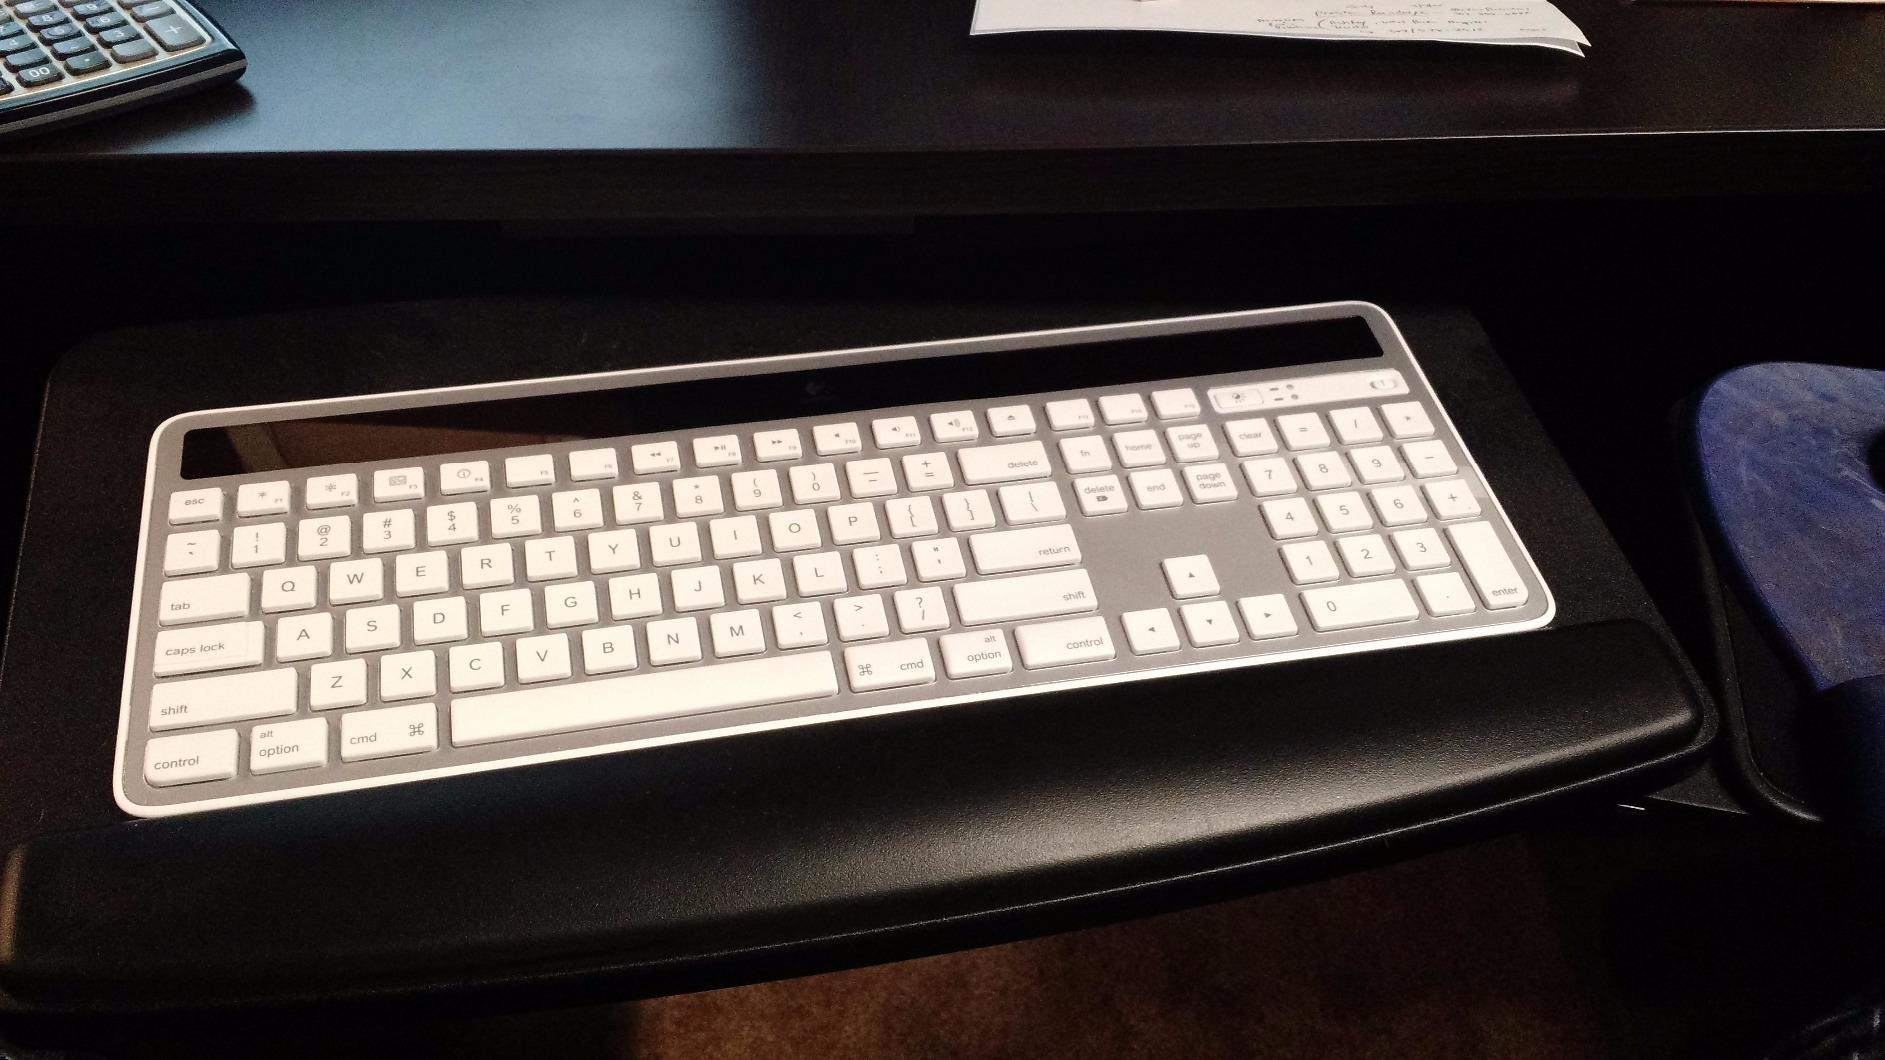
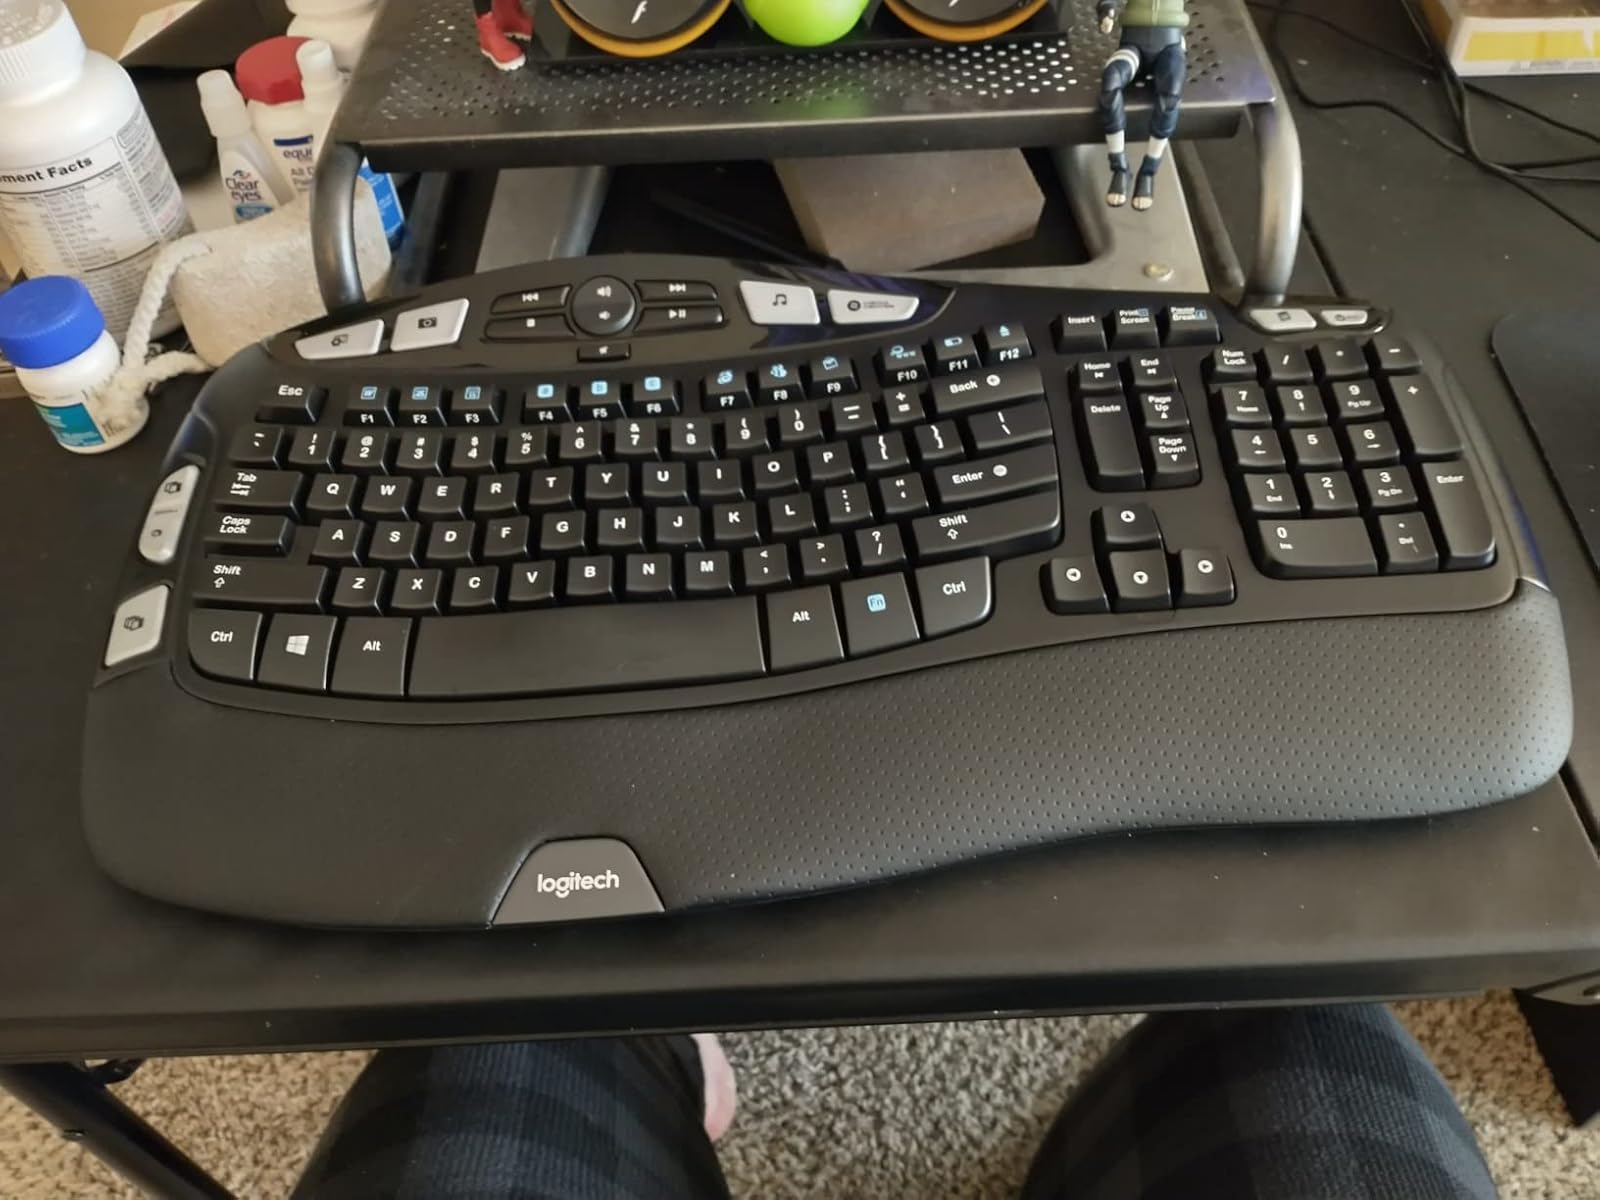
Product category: keyboard
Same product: no